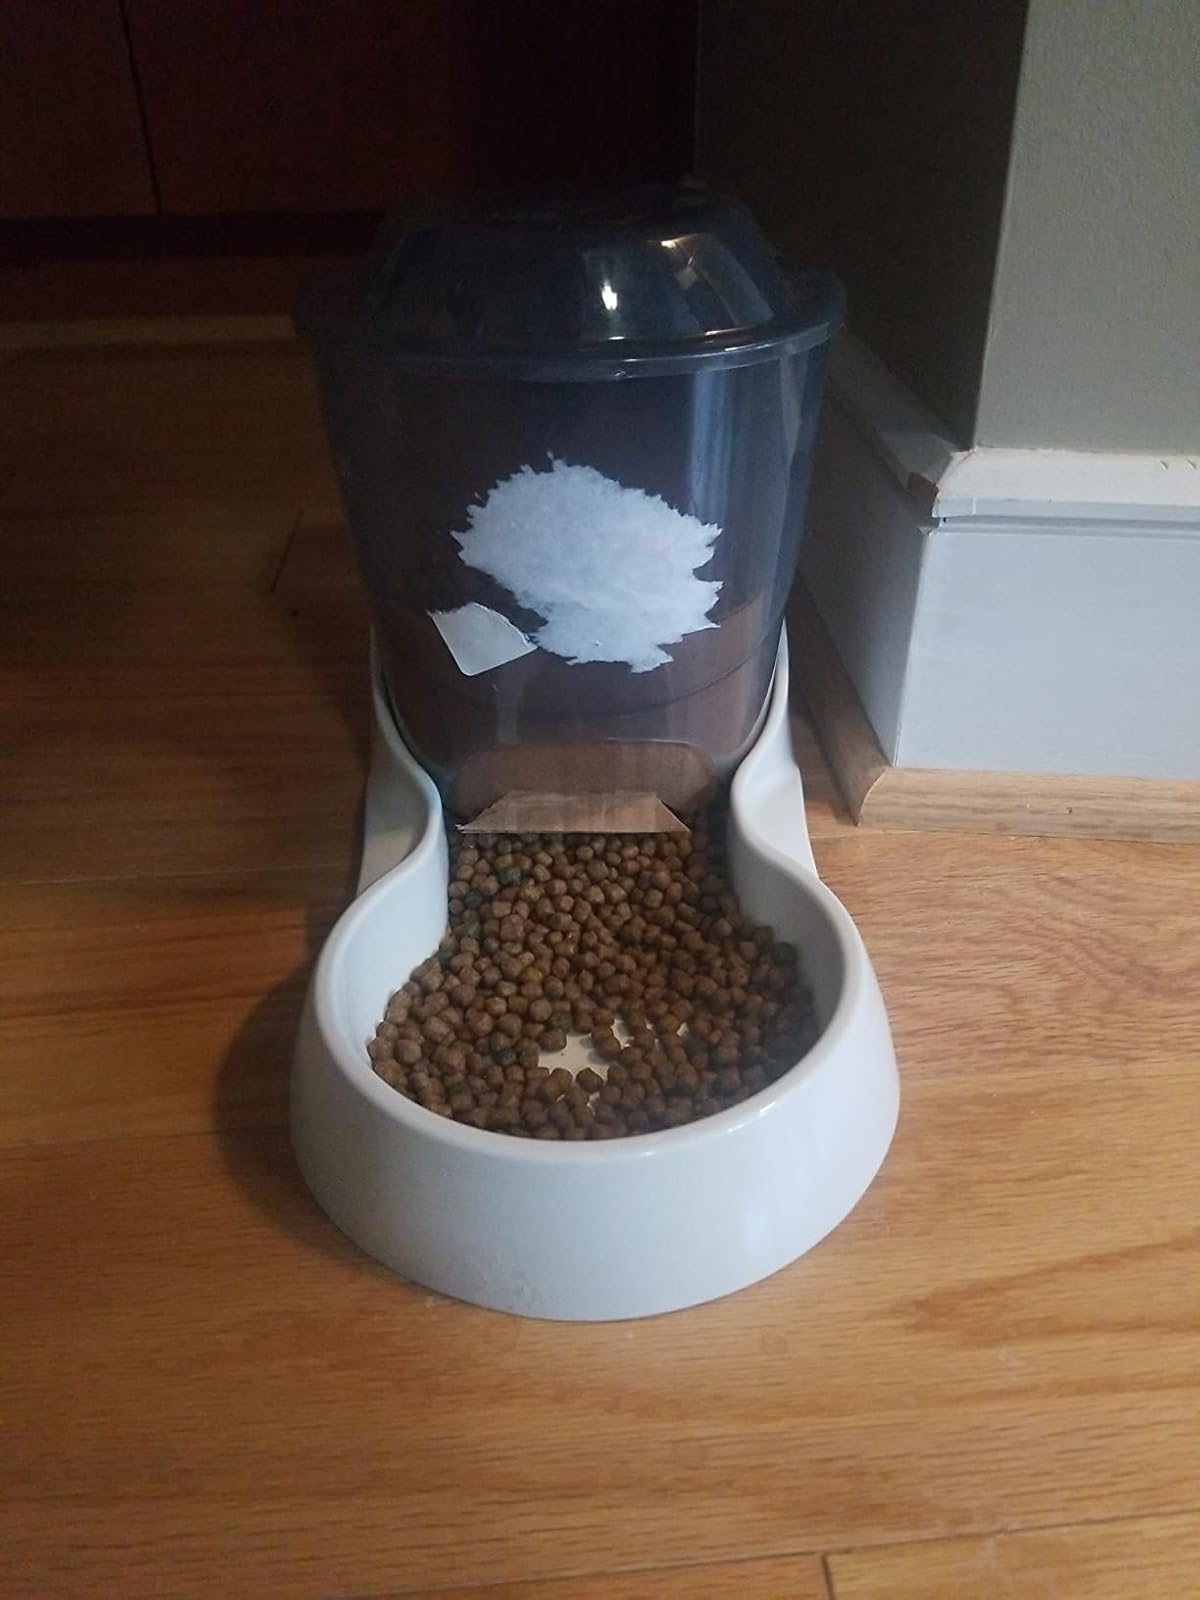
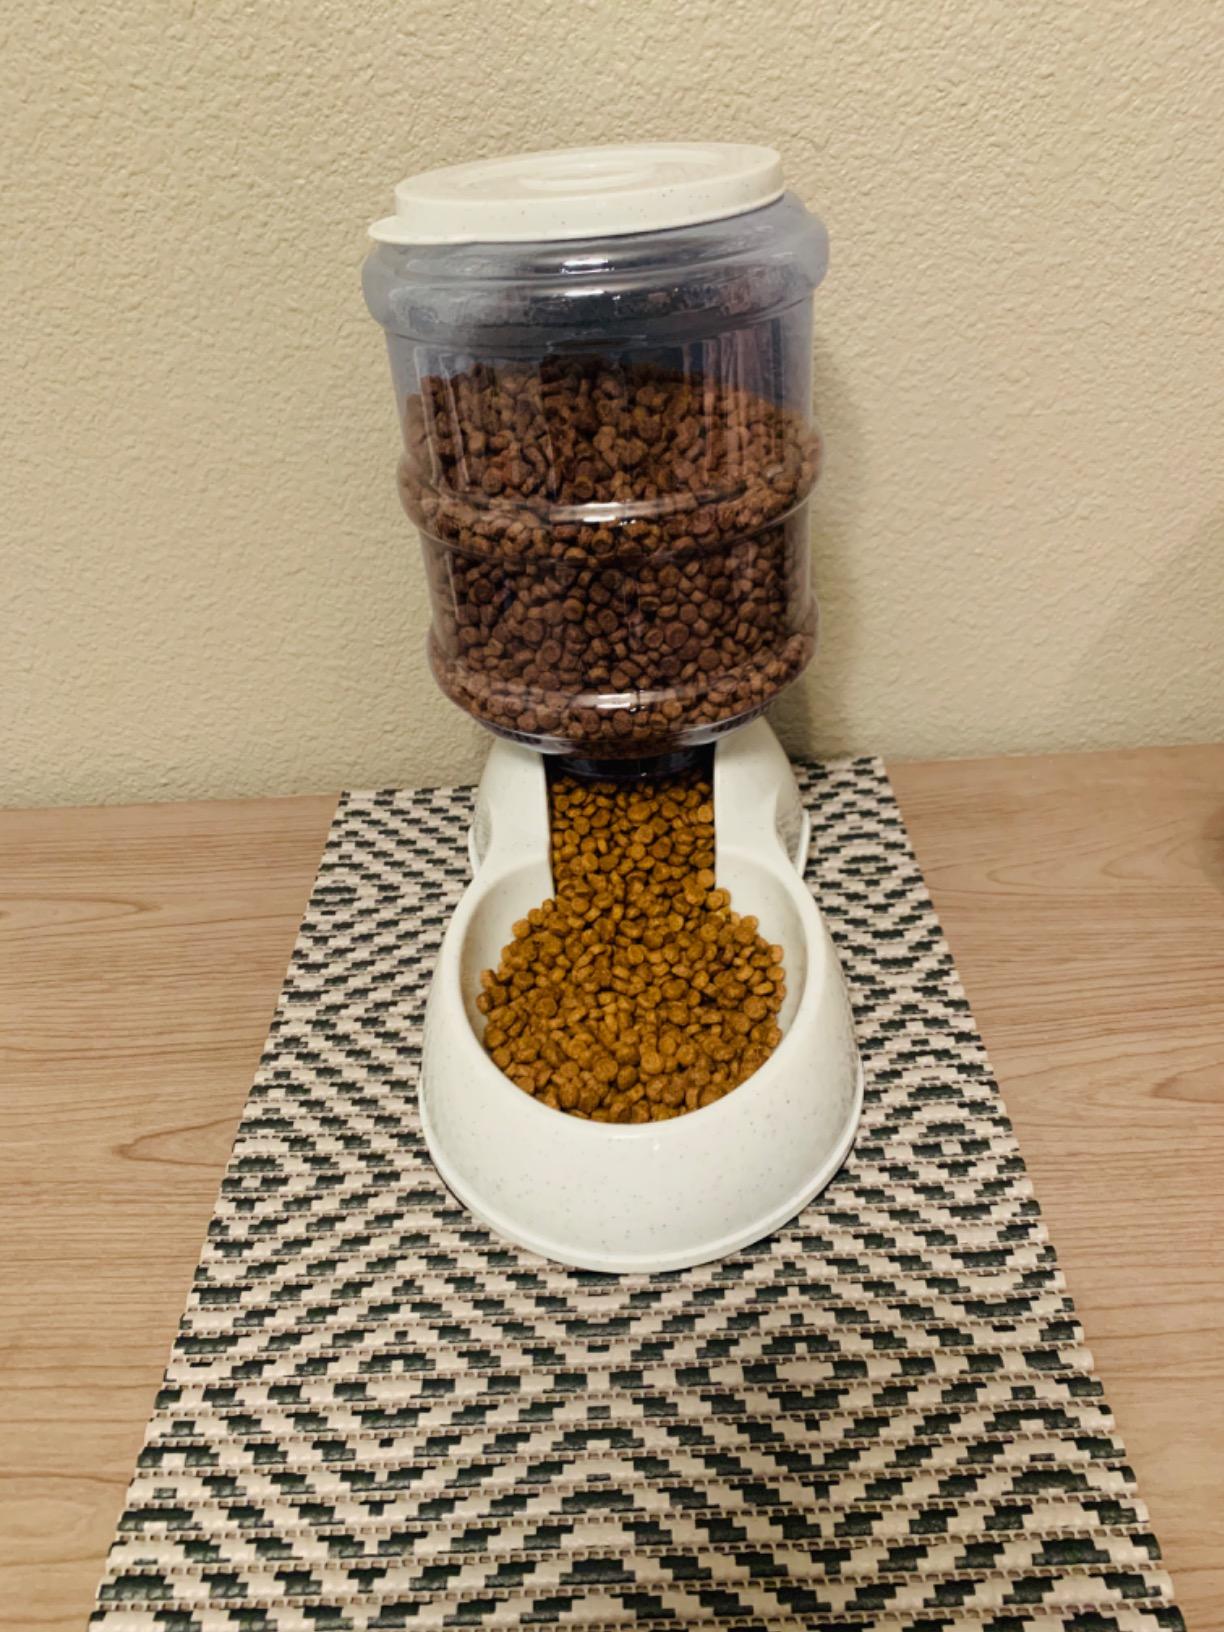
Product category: items_feeder
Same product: no